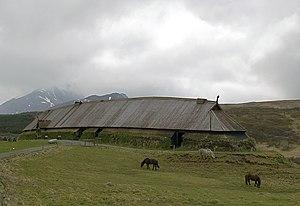
Reconstitution d'une longère viking à Borg dans les îles Lofoten (Norvège)
Une construction agricole est anciennement une bâtisse construite à la campagne, et que l'on a appelée rustique, lorsque les matériaux employés étaient dits rustiques ou grossiers, ou rurale, le synonyme de campagne. Architecture sans architecte, on leur donnera au XXᵉ siècle le nom d'architecture vernaculaire. Dans les sociétés industrielles, construction agricole renvoie à une catégorie prévisible de bâtiment exclusivement consacré à l'agriculture: granges, étables et un hangars divers.
Une maison longue est une habitation longue et étroite, souvent composée d'une seule pièce, et que l'on retrouve dans différentes parties du monde et différentes civilisations au cours du temps.
La longère est, en architecture rurale, une habitation étroite, à développement en longueur selon l’axe de la faîtière, aux accès généralement en gouttereau. Répandues dans de nombreuses régions françaises, les longères étaient de manière générale l'habitat des petits paysans et artisans.